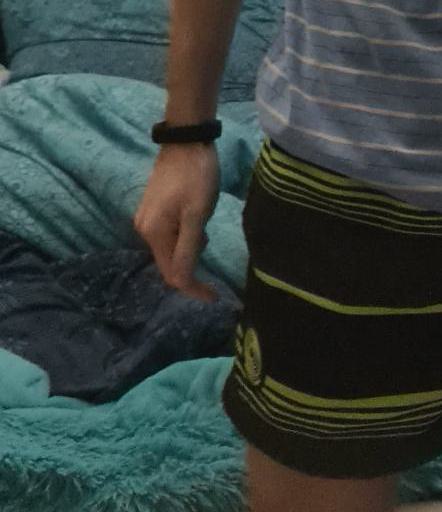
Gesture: no_gesture